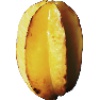
Label: Carambula 1